Sailen Manna

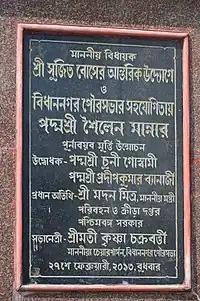
Plaque dedicated to Sailen Manna, at the Central Park of Salt Lake City, Kolkata, erected in 2013.

After being unwell for quite some time, Manna died at a private hospital in Kolkata on Monday, 27 February 2012. He was 87 years old and was survived by his wife and daughter.